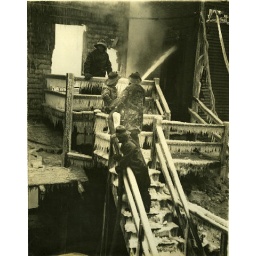
Four firefighters, covered in ice, standing on ice covered steps and porch of a house on fire, New Bedford